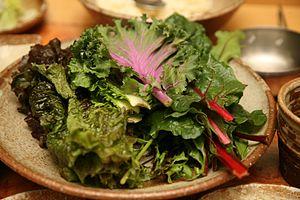
Ssam est le nom donné en cuisine coréenne aux plats dans lesquels des feuilles de salade, de chou ou de perilla sont utilisées pour enrouler de la viande telle que du porc. Ce plat est souvent accompagné d'une sauce nommée ssamjang et peut également être additionné d'ail, cru ou cuit, d'oignon, de poivron vert ou d'un banchan.